Complete blood count

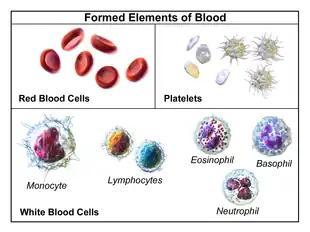
See caption.

Blood is composed of a fluid portion, called plasma, and a cellular portion that contains red blood cells, white blood cells and platelets. The complete blood count evaluates the three cellular components of blood. Some medical conditions, such as anemia or thrombocytopenia, are defined by marked increases or decreases in blood cell counts. Changes in many organ systems may affect the blood, so CBC results are useful for investigating a wide range of conditions. Because of the amount of information it provides, the complete blood count is one of the most commonly performed medical laboratory tests.